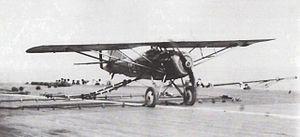
Gourdou-Leseurre GL.22 à l'appontage